Ava (given name)

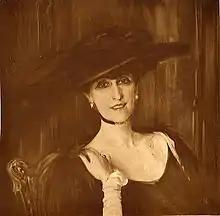
Ava Astor (portrait of Giovanni Boldini 1910s)

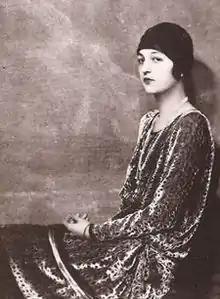
Ava Alice Muriel Astor (photograph circa 1920)

The name was popularized in the United States by socialite Ava Lowle Willing (1868–1958), who married John Jacob Astor IV, and their daughter, socialite and heiress Ava Alice Muriel Astor (1902–1956).